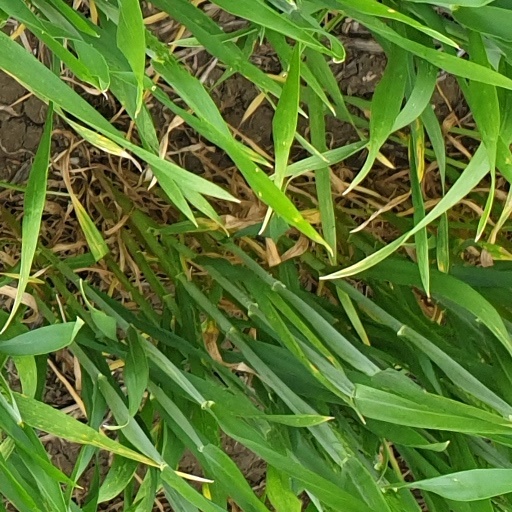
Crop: wheat